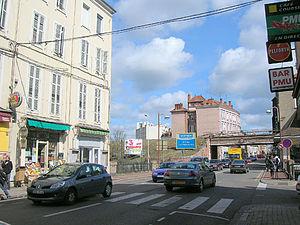
Roanne est une commune française située dans le département de la Loire, en région Auvergne-Rhône-Alpes.